Tai Ngau Wu Teng

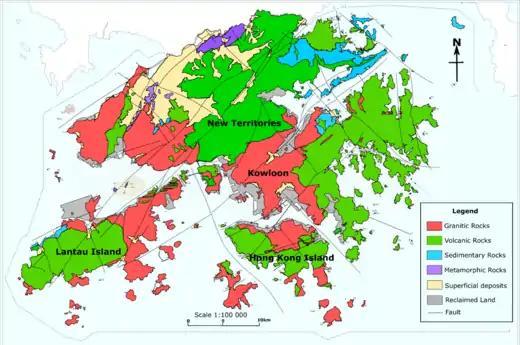
Tai Ngau Wu Teng is in the Red area on Lantau Island

Tai Wu Ngau Teng is formed by Granitic rocks, unlike many of the tallest mountains on Lantau Island, such as Lantau Peak, which are formed by Volcanic rocks.